Stanislavski Russian Theatre of Yerevan

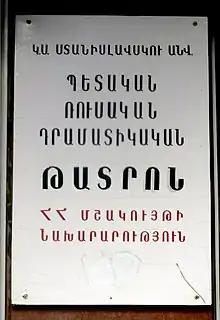

Officially State Russian Drama Theatre named after Konstantin Stanislavski, more commonly Stanislavski Russian Theatre, is a state theatre in the Armenian capital of Yerevan located on Abovyan Street in the central Kentron district of the city, next to Charles Aznavour Square. It was opened in 1937 and named after the Russian actor and theatre director Constantin Stanislavski since 1938. The theatre director is Alexander Grigoryan since 1965.